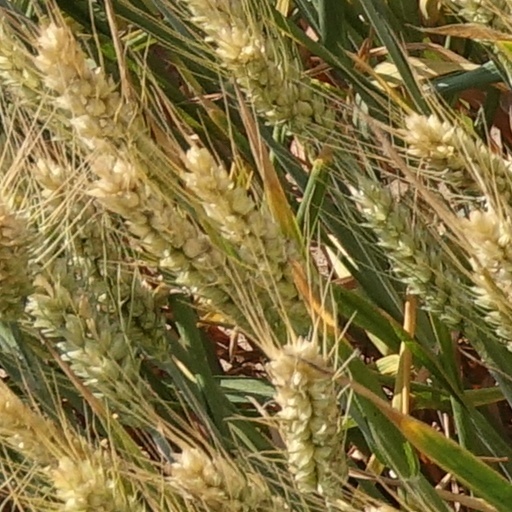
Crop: wheat